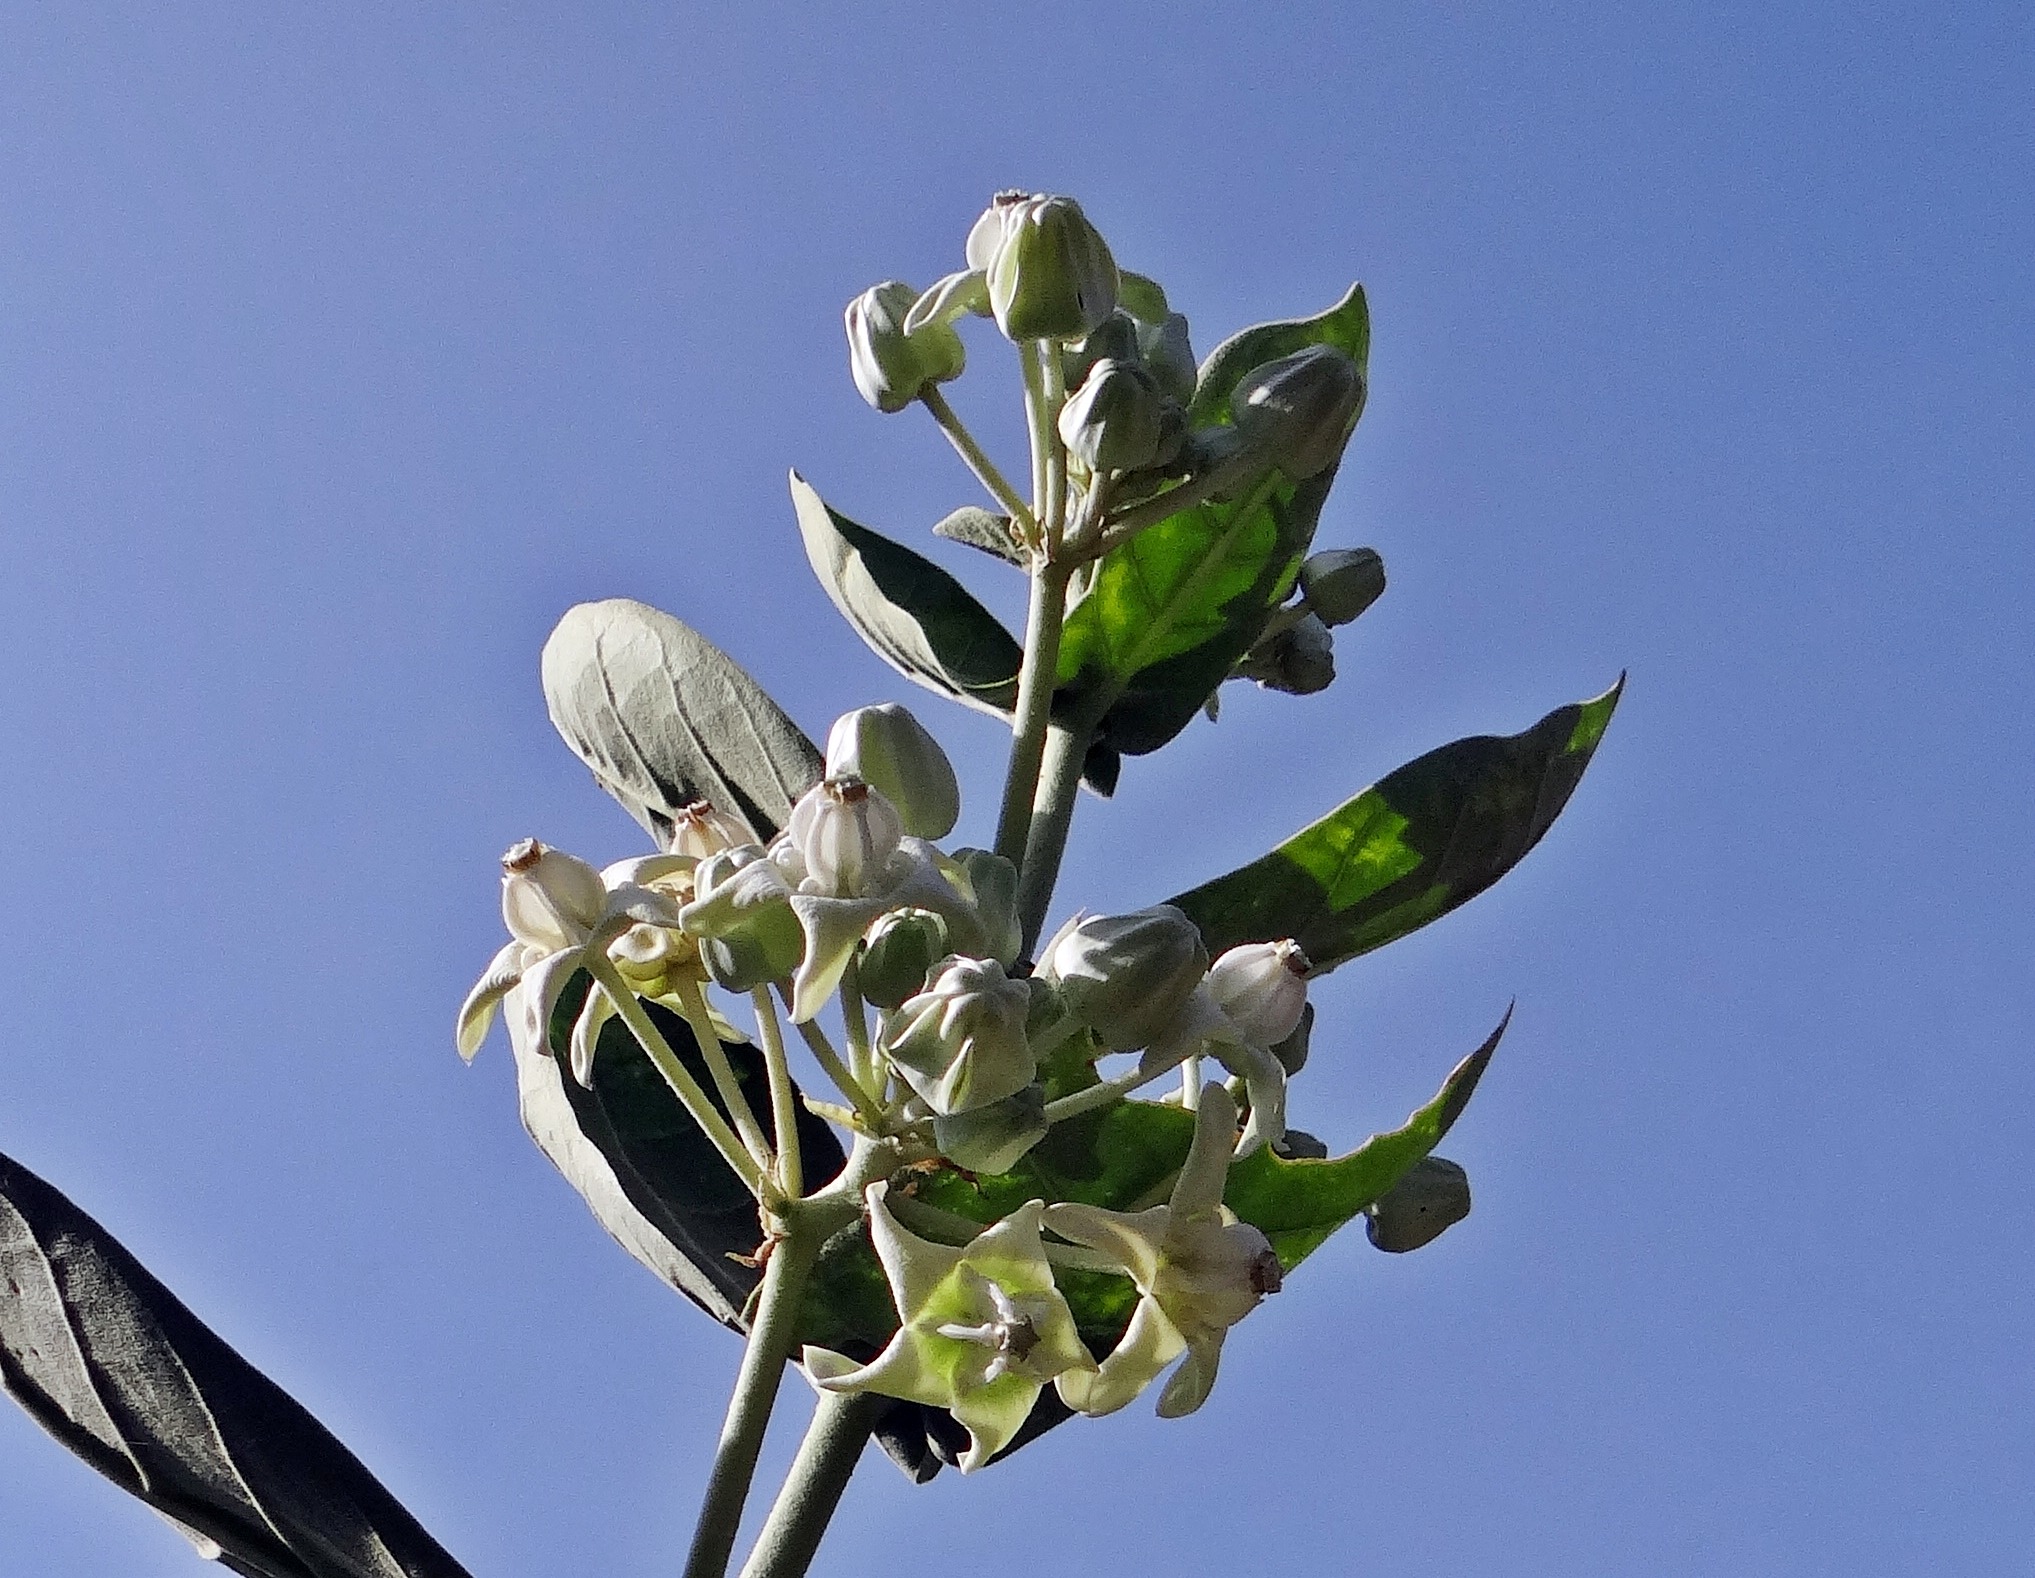
tree, branch, blossom, plant, white, leaf, flower, food, produce, botany, flora, shrub, india, bud, milkweed, macro photography, flowering plant, land plant, calotropis gigantea, aak, hubli